Emile, or On Education

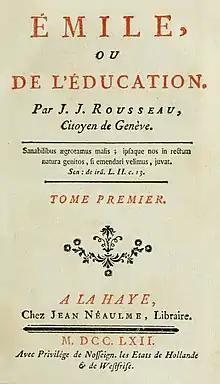
Title page of Rousseau's "Emile"

Emile, or On Education is a treatise on the nature of education and on the nature of man written by Jean-Jacques Rousseau, who considered it to be the "best and most important" of all his writings. Due to a section of the book entitled "Profession of Faith of the Savoyard Vicar", "Emile" was banned in Paris and Geneva and was publicly burned in 1762, the year of its first publication. It was forbidden by the Church being listed on the "Index Librorum Prohibitorum". During the French Revolution, "Emile" served as the inspiration for what became a new national system of education. After the American Revolution, Noah Webster used content from "Emile" in his best-selling schoolbooks and he also used it to argue for the civic necessity of broad-based female education.